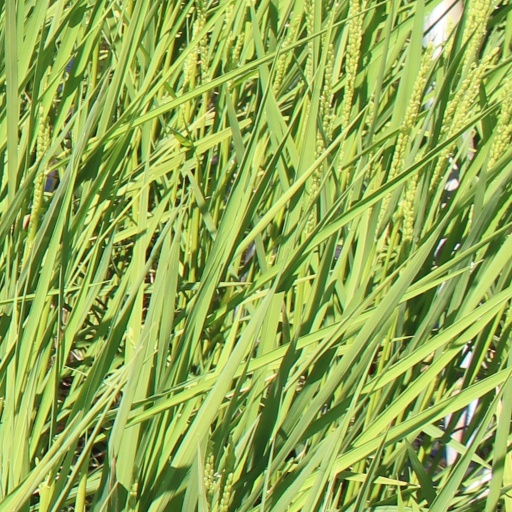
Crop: rice